Rutherglen

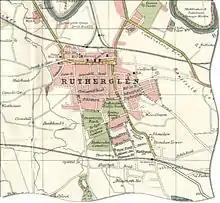
Map of central Rutherglen published in 1923

A separate constituency in the Parliament of Scotland from the late 16th century,